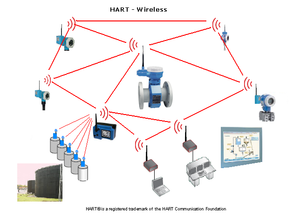
Le concept d’industrie 4.0 ou industrie du futur correspond à une nouvelle façon d’organiser les moyens de production. Cette nouvelle industrie s'affirme comme la convergence du monde virtuel, de la conception numérique, de la gestion avec les produits et objets du monde réel. Les grandes promesses de cette quatrième révolution industrielle sont de séduire les consommateurs avec des produits uniques et personnalisés, et malgré de faibles volumes de fabrication, de maintenir des gains. Ces mêmes consommateurs peuvent ainsi communiquer avec les machines durant les phases de réalisation : ce type de production s'appelle « smart production ». Selon ce principe, dans le contexte de l’automatisation industrielle, cela se caractérise par la mise en œuvre de capteurs qui sont les éléments de base des systèmes d'acquisition et de contrôle de données. Ils permettent de transformer des grandeurs physiques en signaux, le plus souvent électriques, qui renseignent sur ces grandeurs.